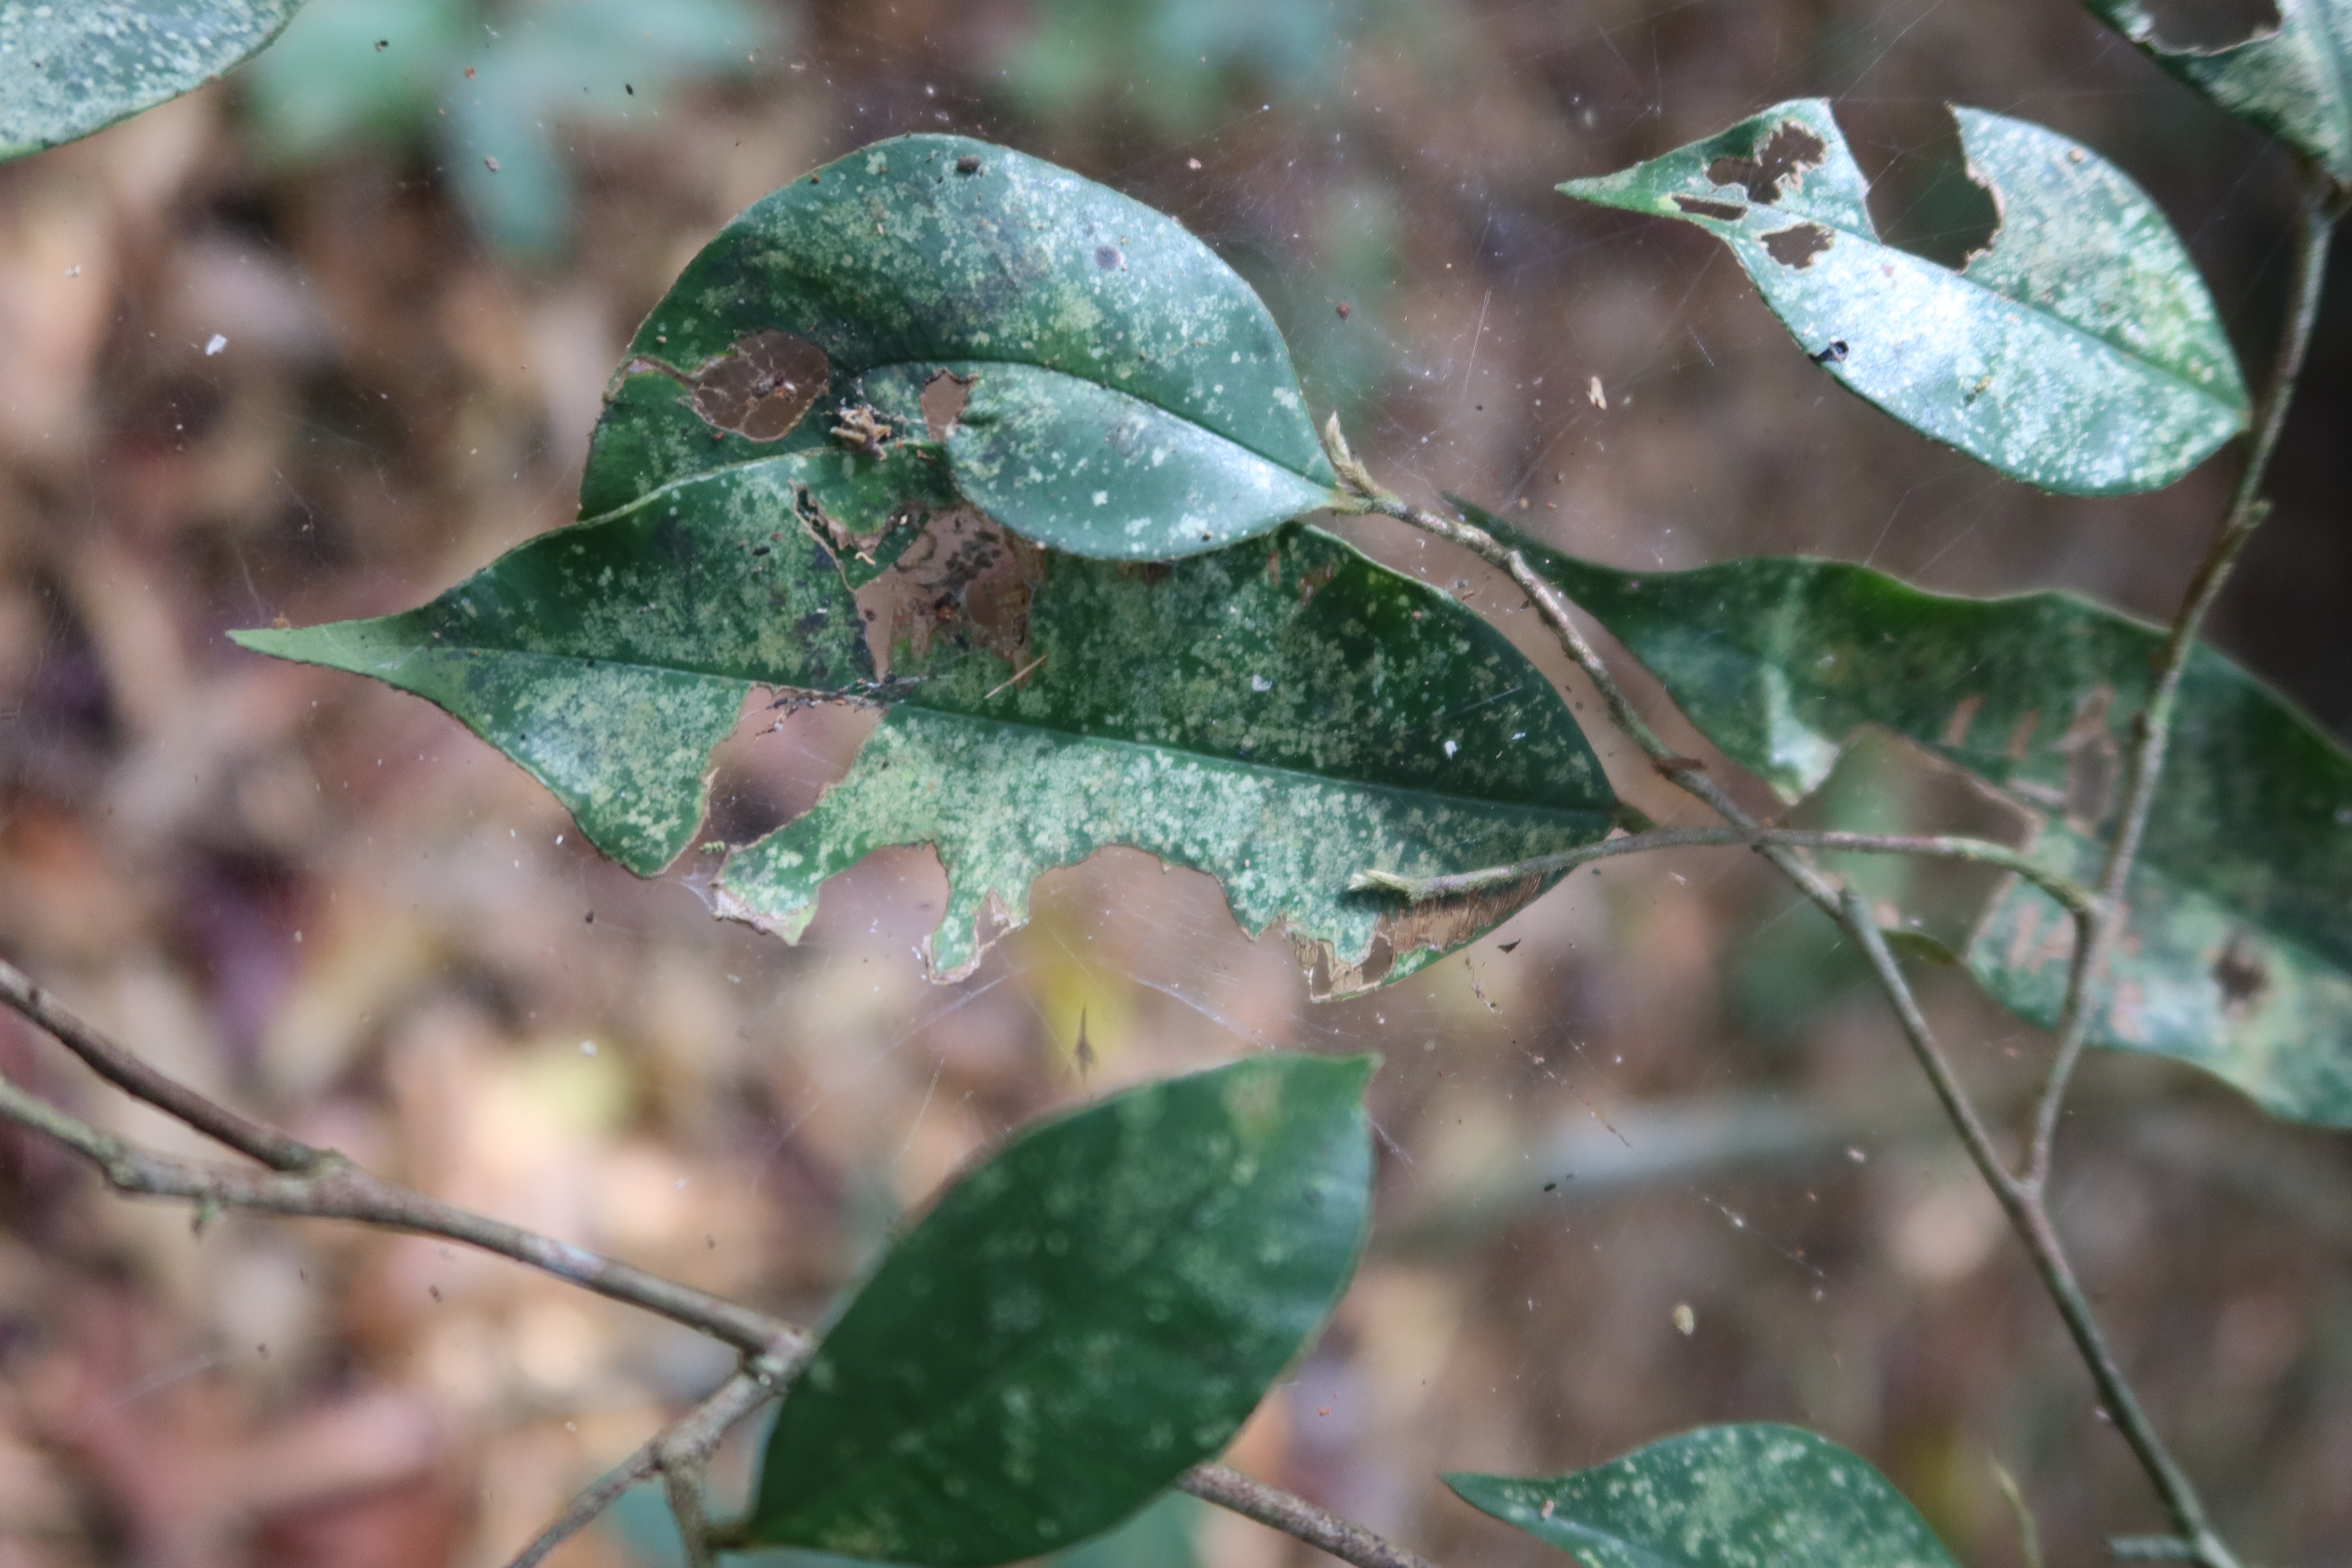
Label: Powdery mildew